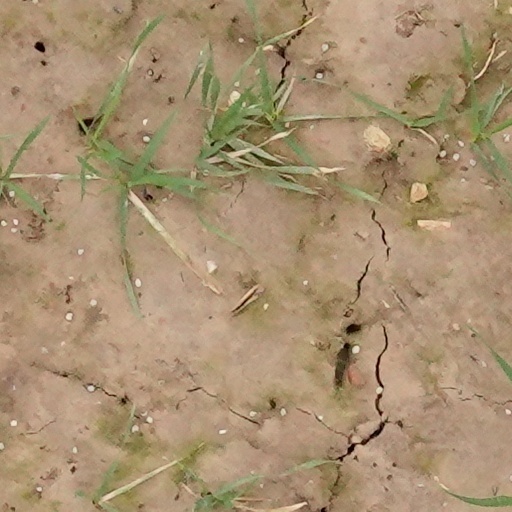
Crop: wheat